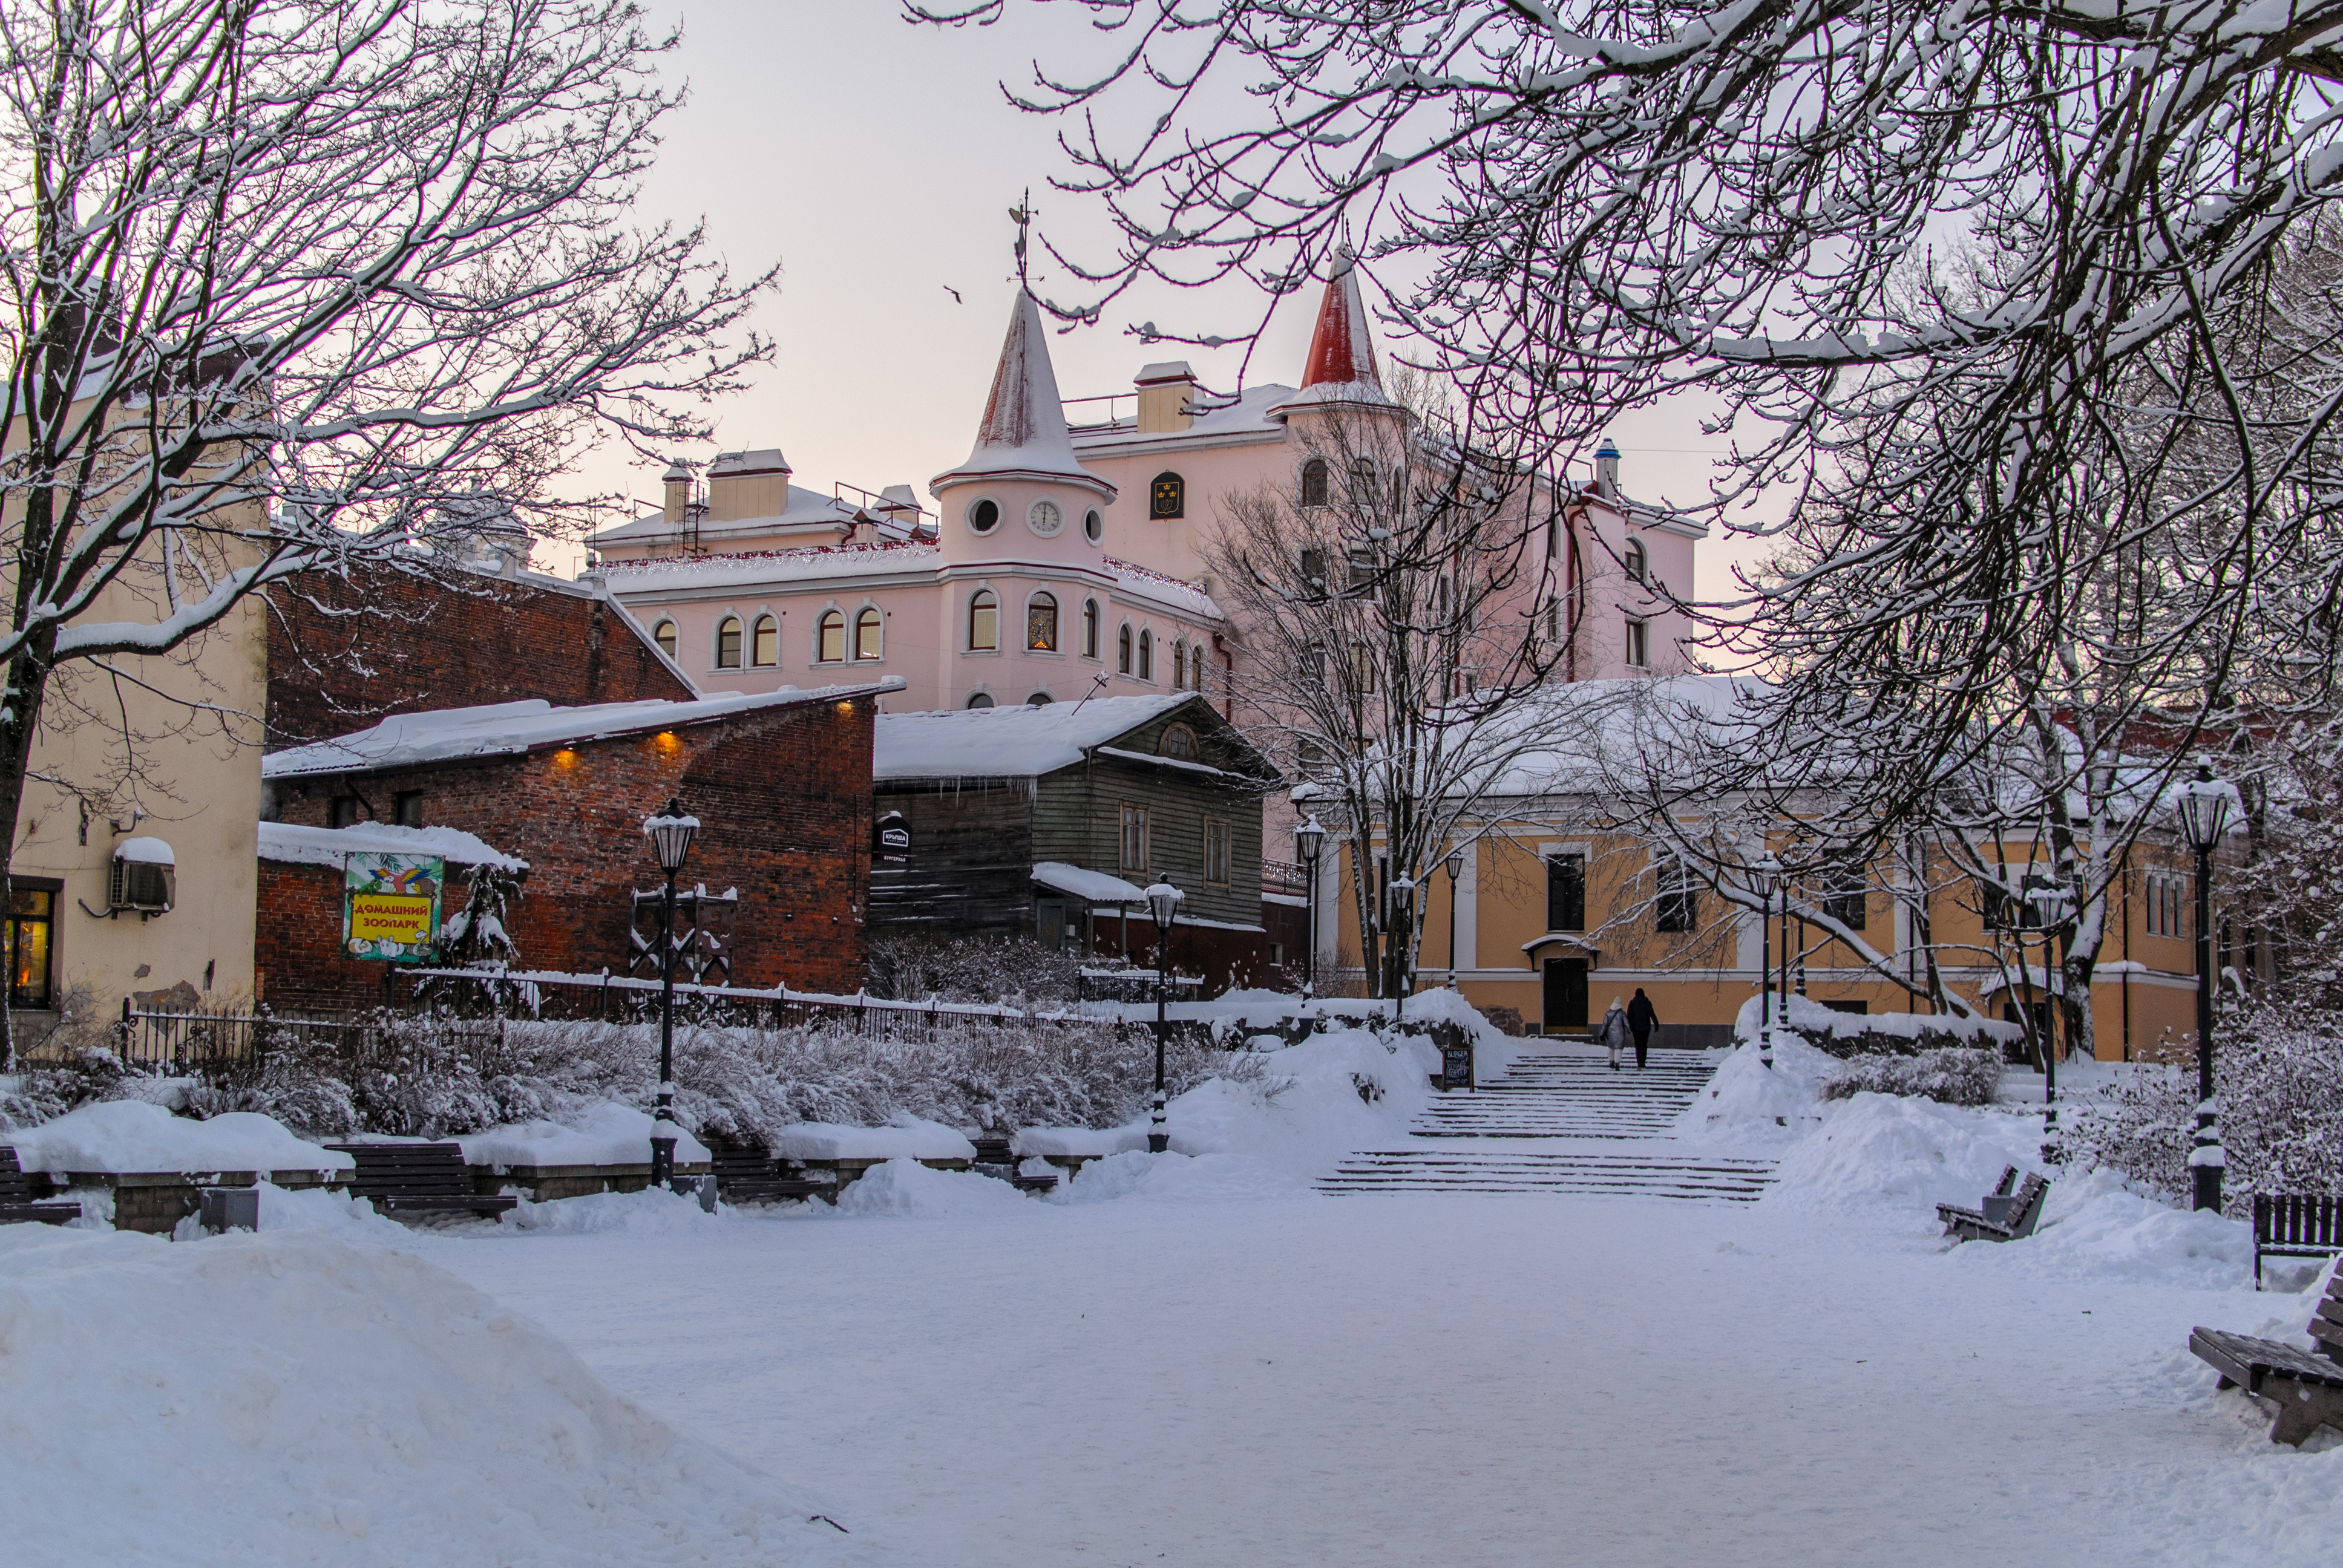
images, building, snow, property, window, plant, sky, tree, branch, architecture, neighbourhood, residential area, house, morning, facade, freezing, landmark, city, winter, roof, urban area, frost, event, twig, suburb, urban design, home, street light, street, precipitation, town, manor house, medieval architecture, landscape, mixed use, turret, estate, apartment, spire, bench, cottage, mansion, historic house, winter storm, ice